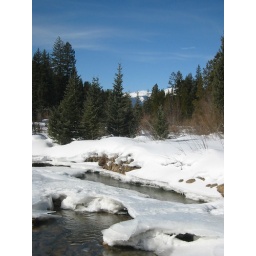
The tiny river that runs near the base of the mountain.